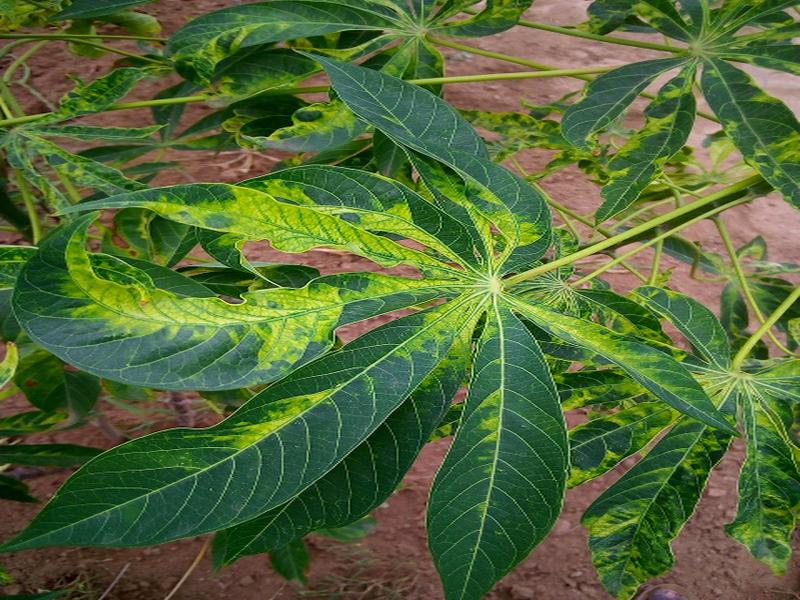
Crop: cassava
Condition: mosaic_disease